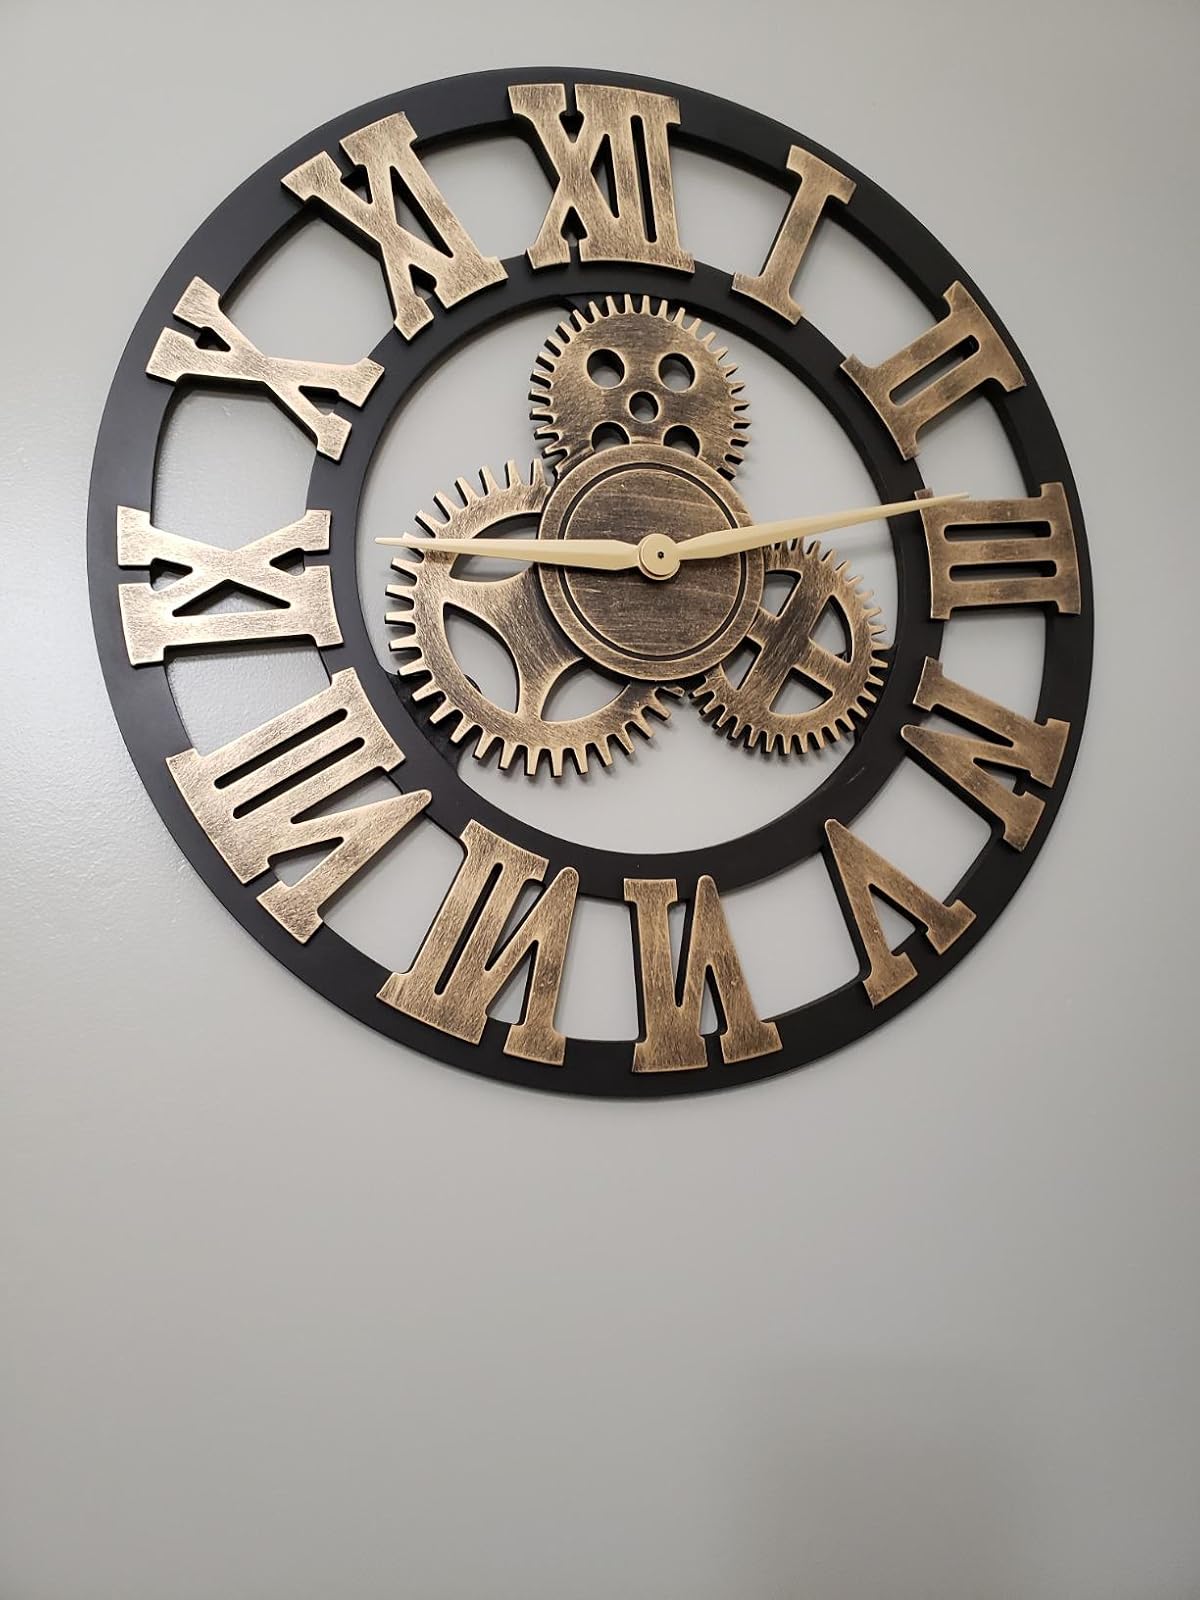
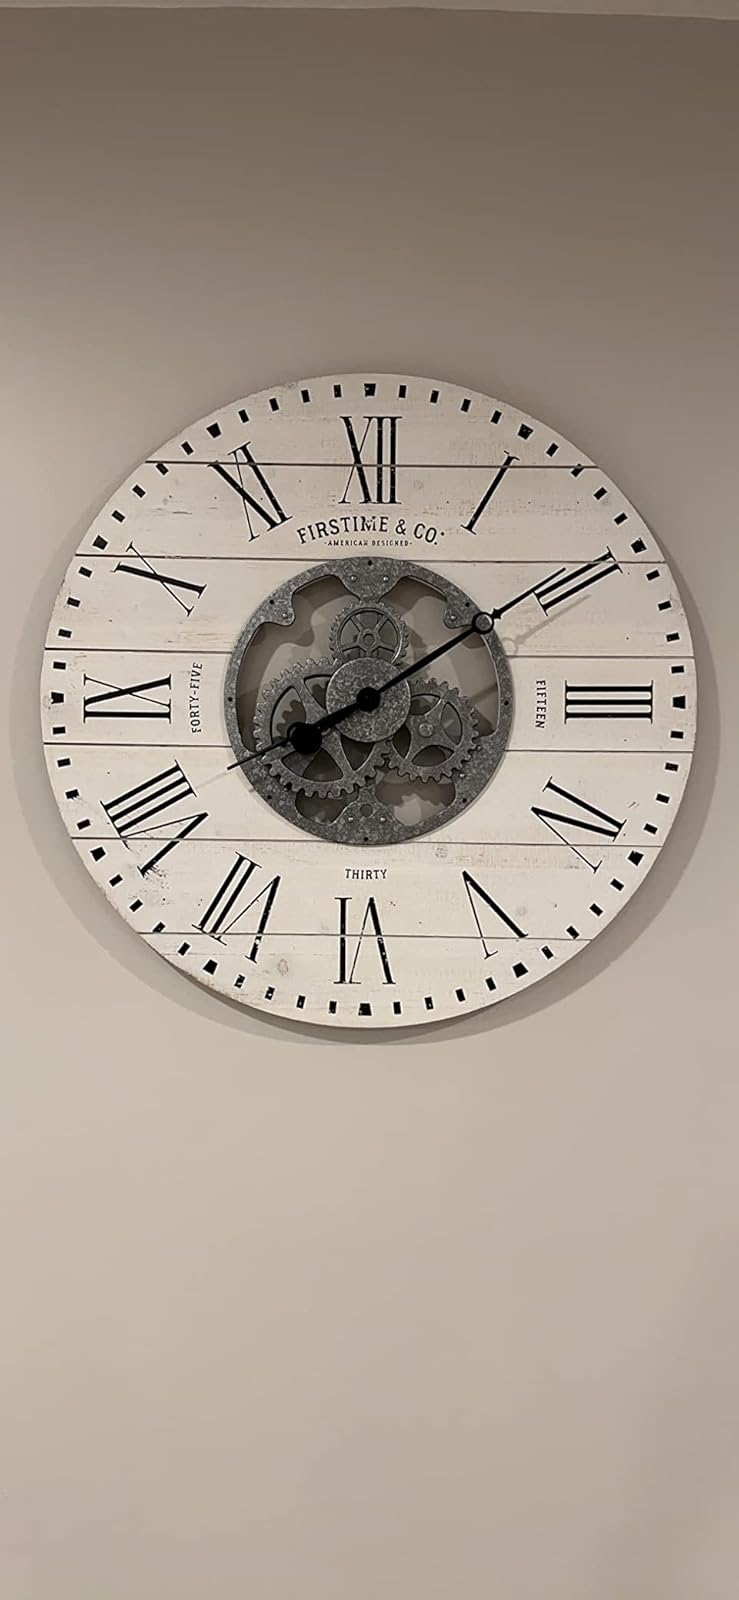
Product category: clock
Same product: no